Edward Beale House

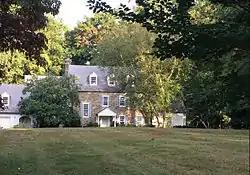

The Edward Beale House is a historic home located at Potomac, Montgomery County, Maryland. It is a Colonial Revival residence built in 1938, and designed to look like a Pennsylvania farmhouse that has evolved over centuries. The -story house has a modified telescope form composed of stone and frame sections covered with side-gable slate shingle roofs. It was designed and built by Delaware architects Pope and Kruse.